Southampton Plot

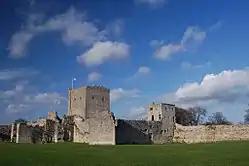
Portchester Castle, where the Southampton Plot was revealed to King Henry V

The Southampton Plot was a conspiracy to depose King Henry V of England, revealed in 1415 just as the king was about to sail on campaign to France as part of the Hundred Years' War. The plan was to replace him with Edmund Mortimer, 5th Earl of March.